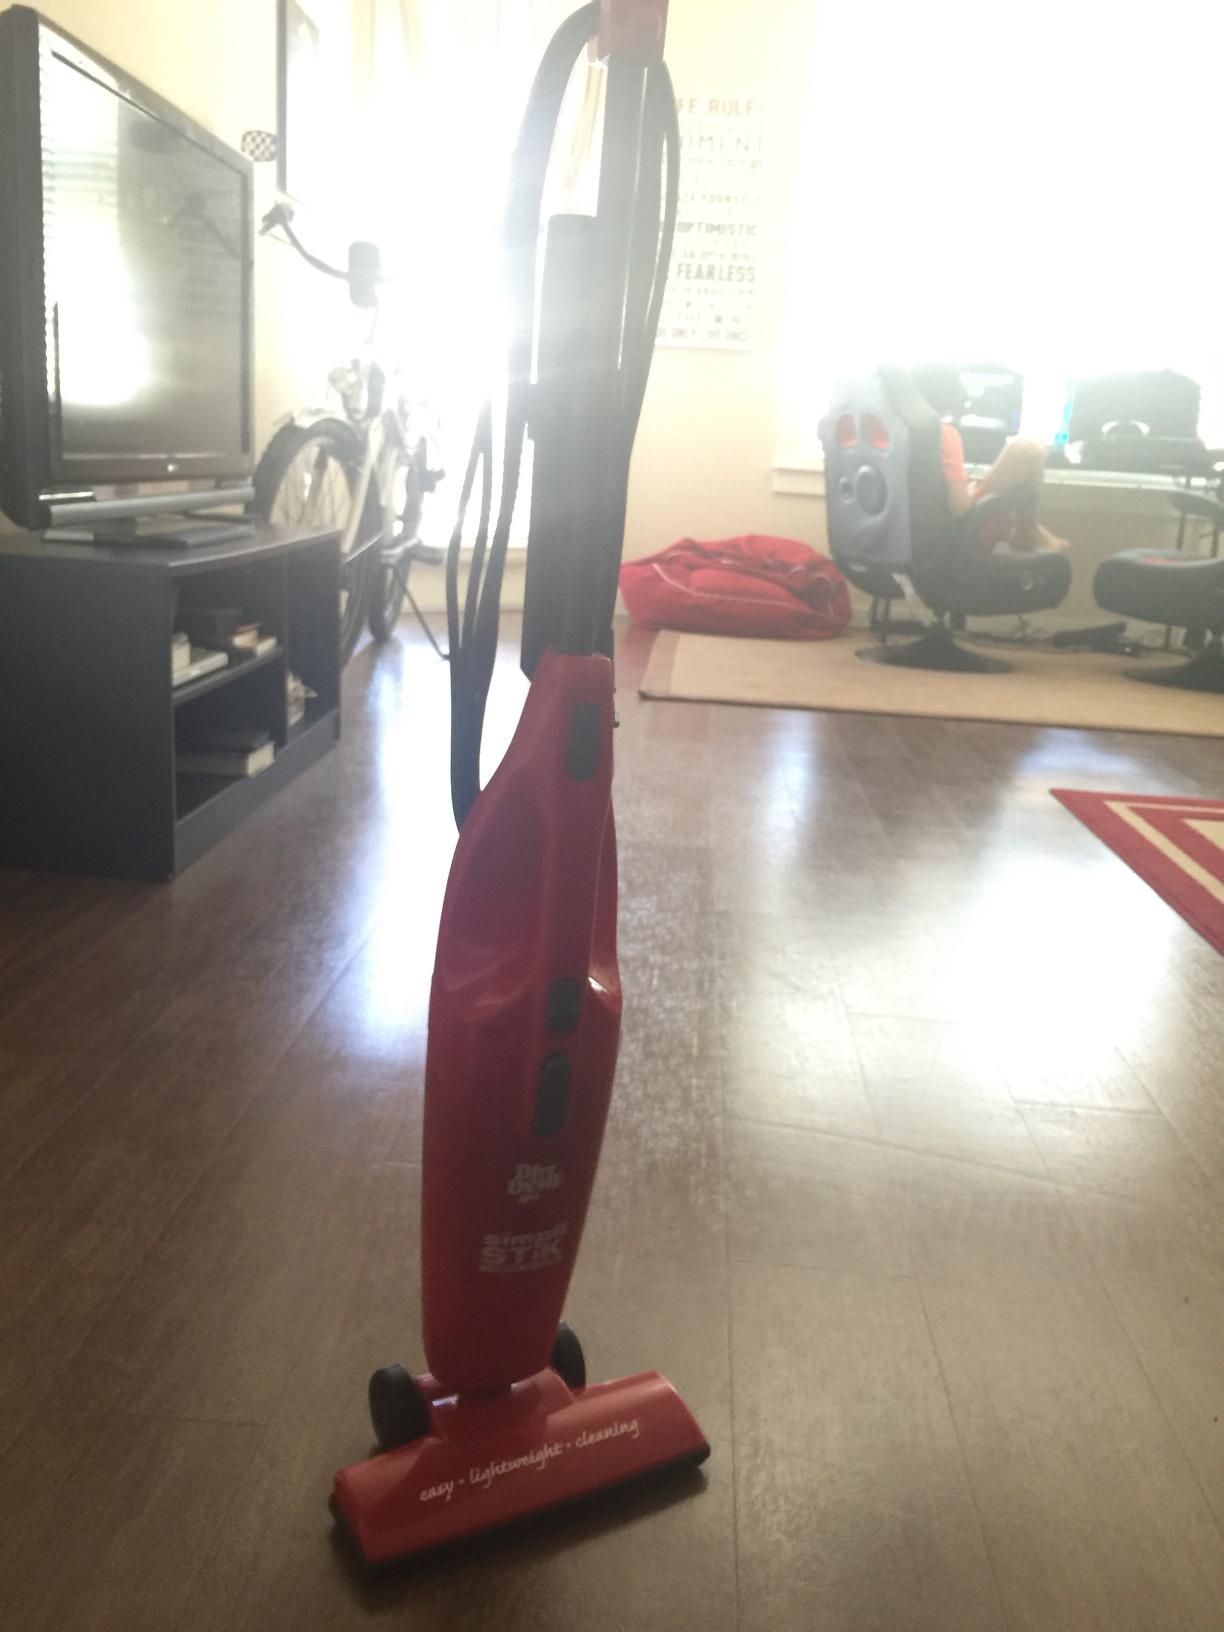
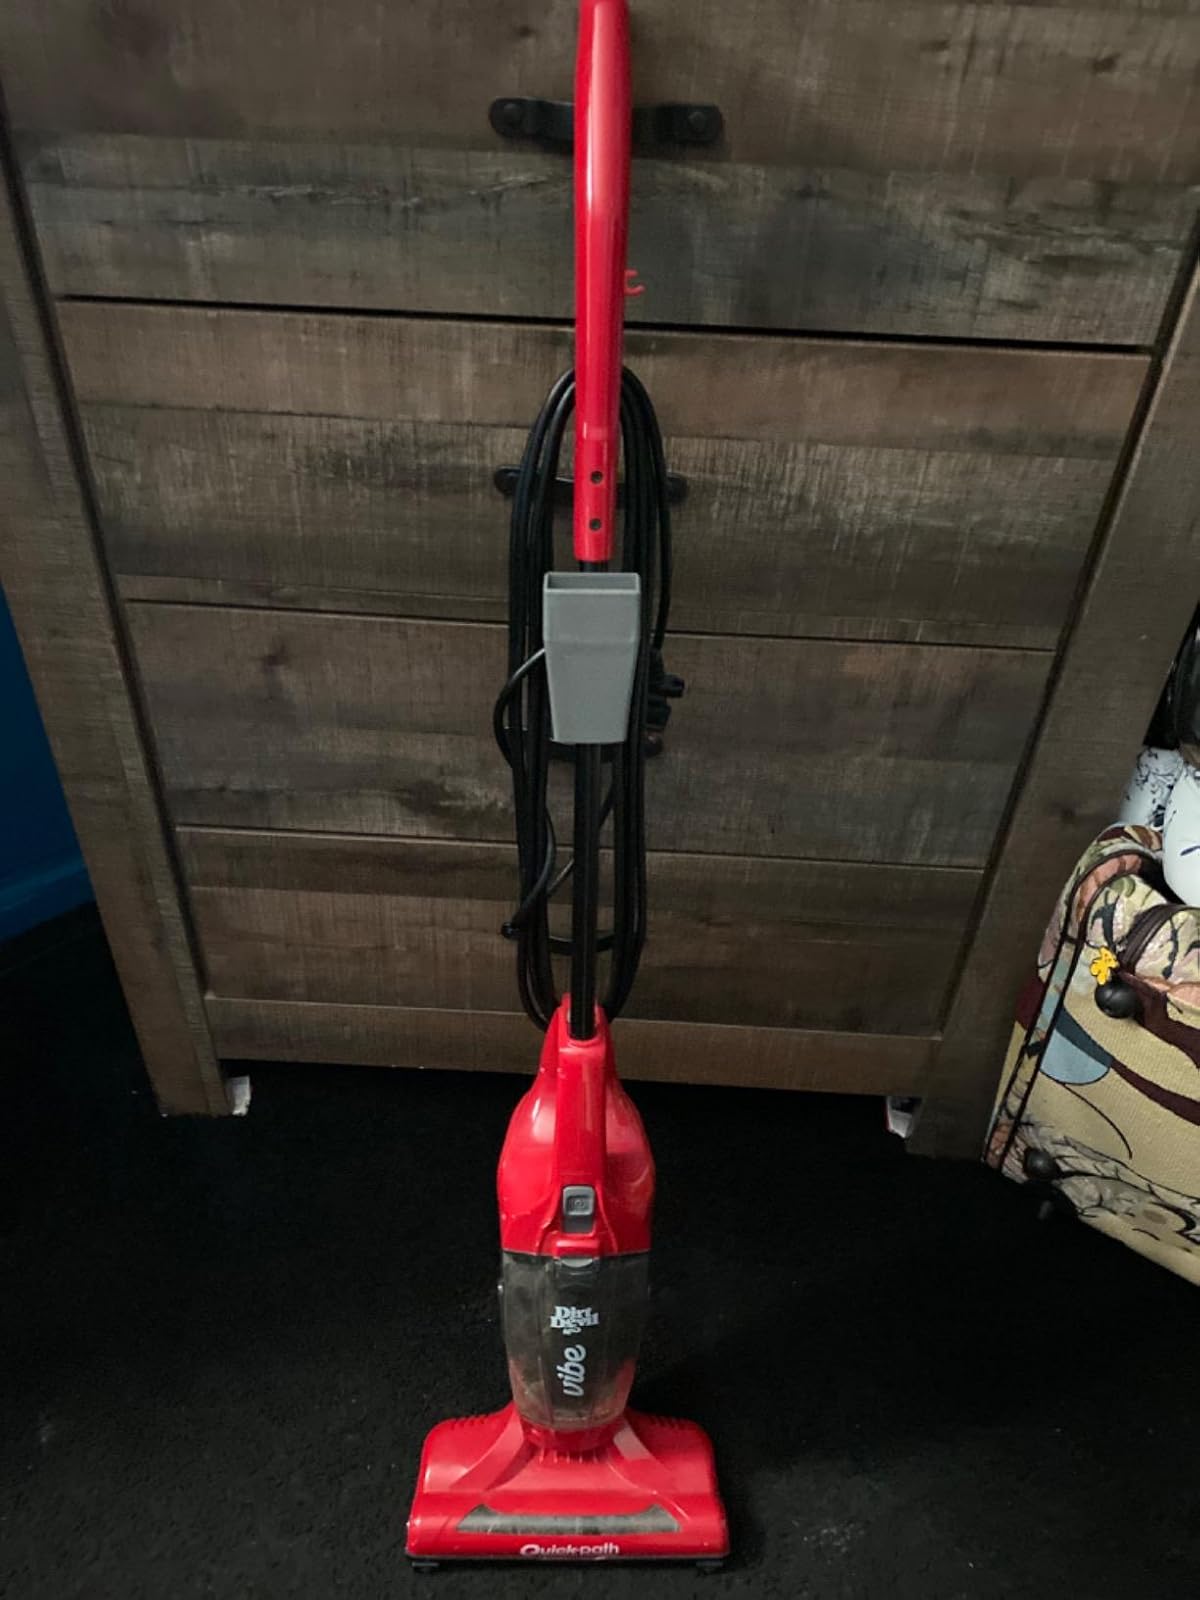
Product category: items_vacuum
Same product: no